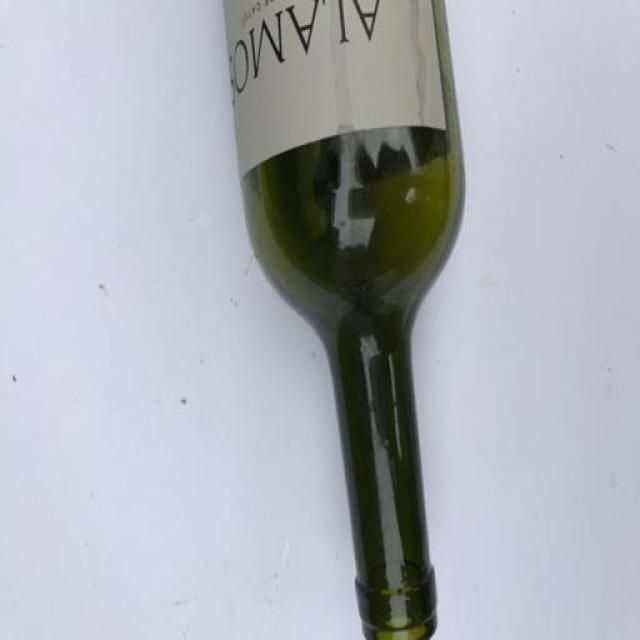
Label: glass